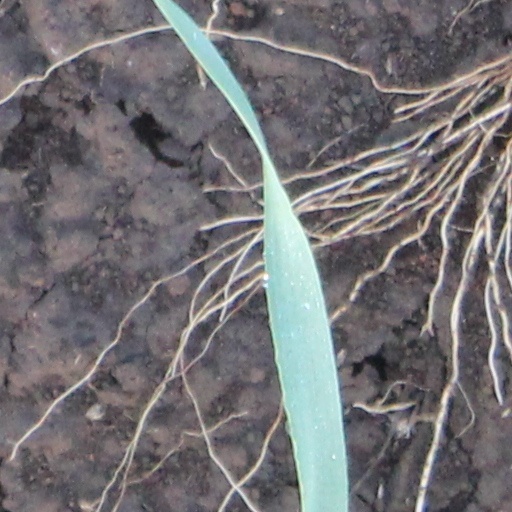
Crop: wheat